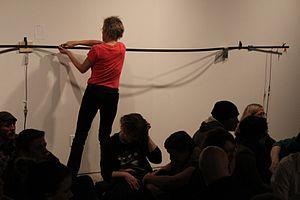
Documentation de la performance d'Ellen Moffat dans son installation intitulé ""Pick Up Put Down"" à PAVED Arts à Saskatoon, SK le 10 novembre 2011."